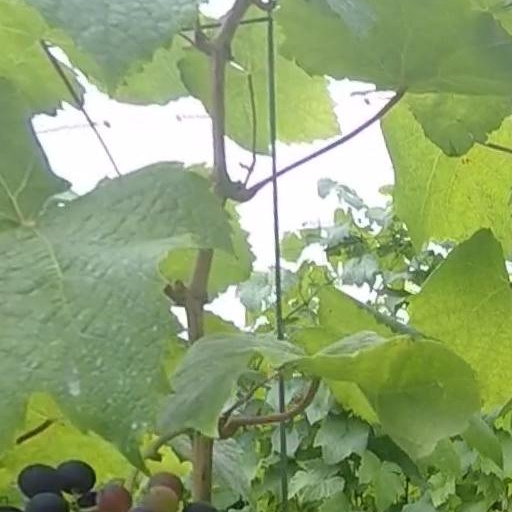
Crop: grape